History of the National Hockey League (1992–2017)

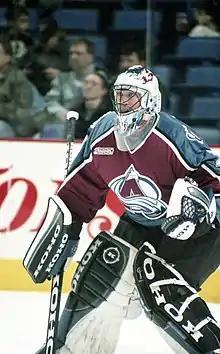
The acquisition of Patrick Roy helped lead the Colorado Avalanche to a Stanley Cup championship in 1996.

As the 1990s began, players were uneasy with the closeness between National Hockey League Players' Association (NHLPA) executive director Alan Eagleson and the teams' owners. As a result, Eagleson stepped down in December 1991, and was replaced by Bob Goodenow. Four years later, the Federal Bureau of Investigation indicted Eagleson on charges of racketeering, fraud, embezzlement, kickbacks and obstruction of justice over allegations that he stole millions of dollars from the NHLPA. Eagleson pleaded guilty in 1998 in a plea bargain and was fined and sentenced to 18 months in prison. He subsequently resigned from the Hockey Hall of Fame.